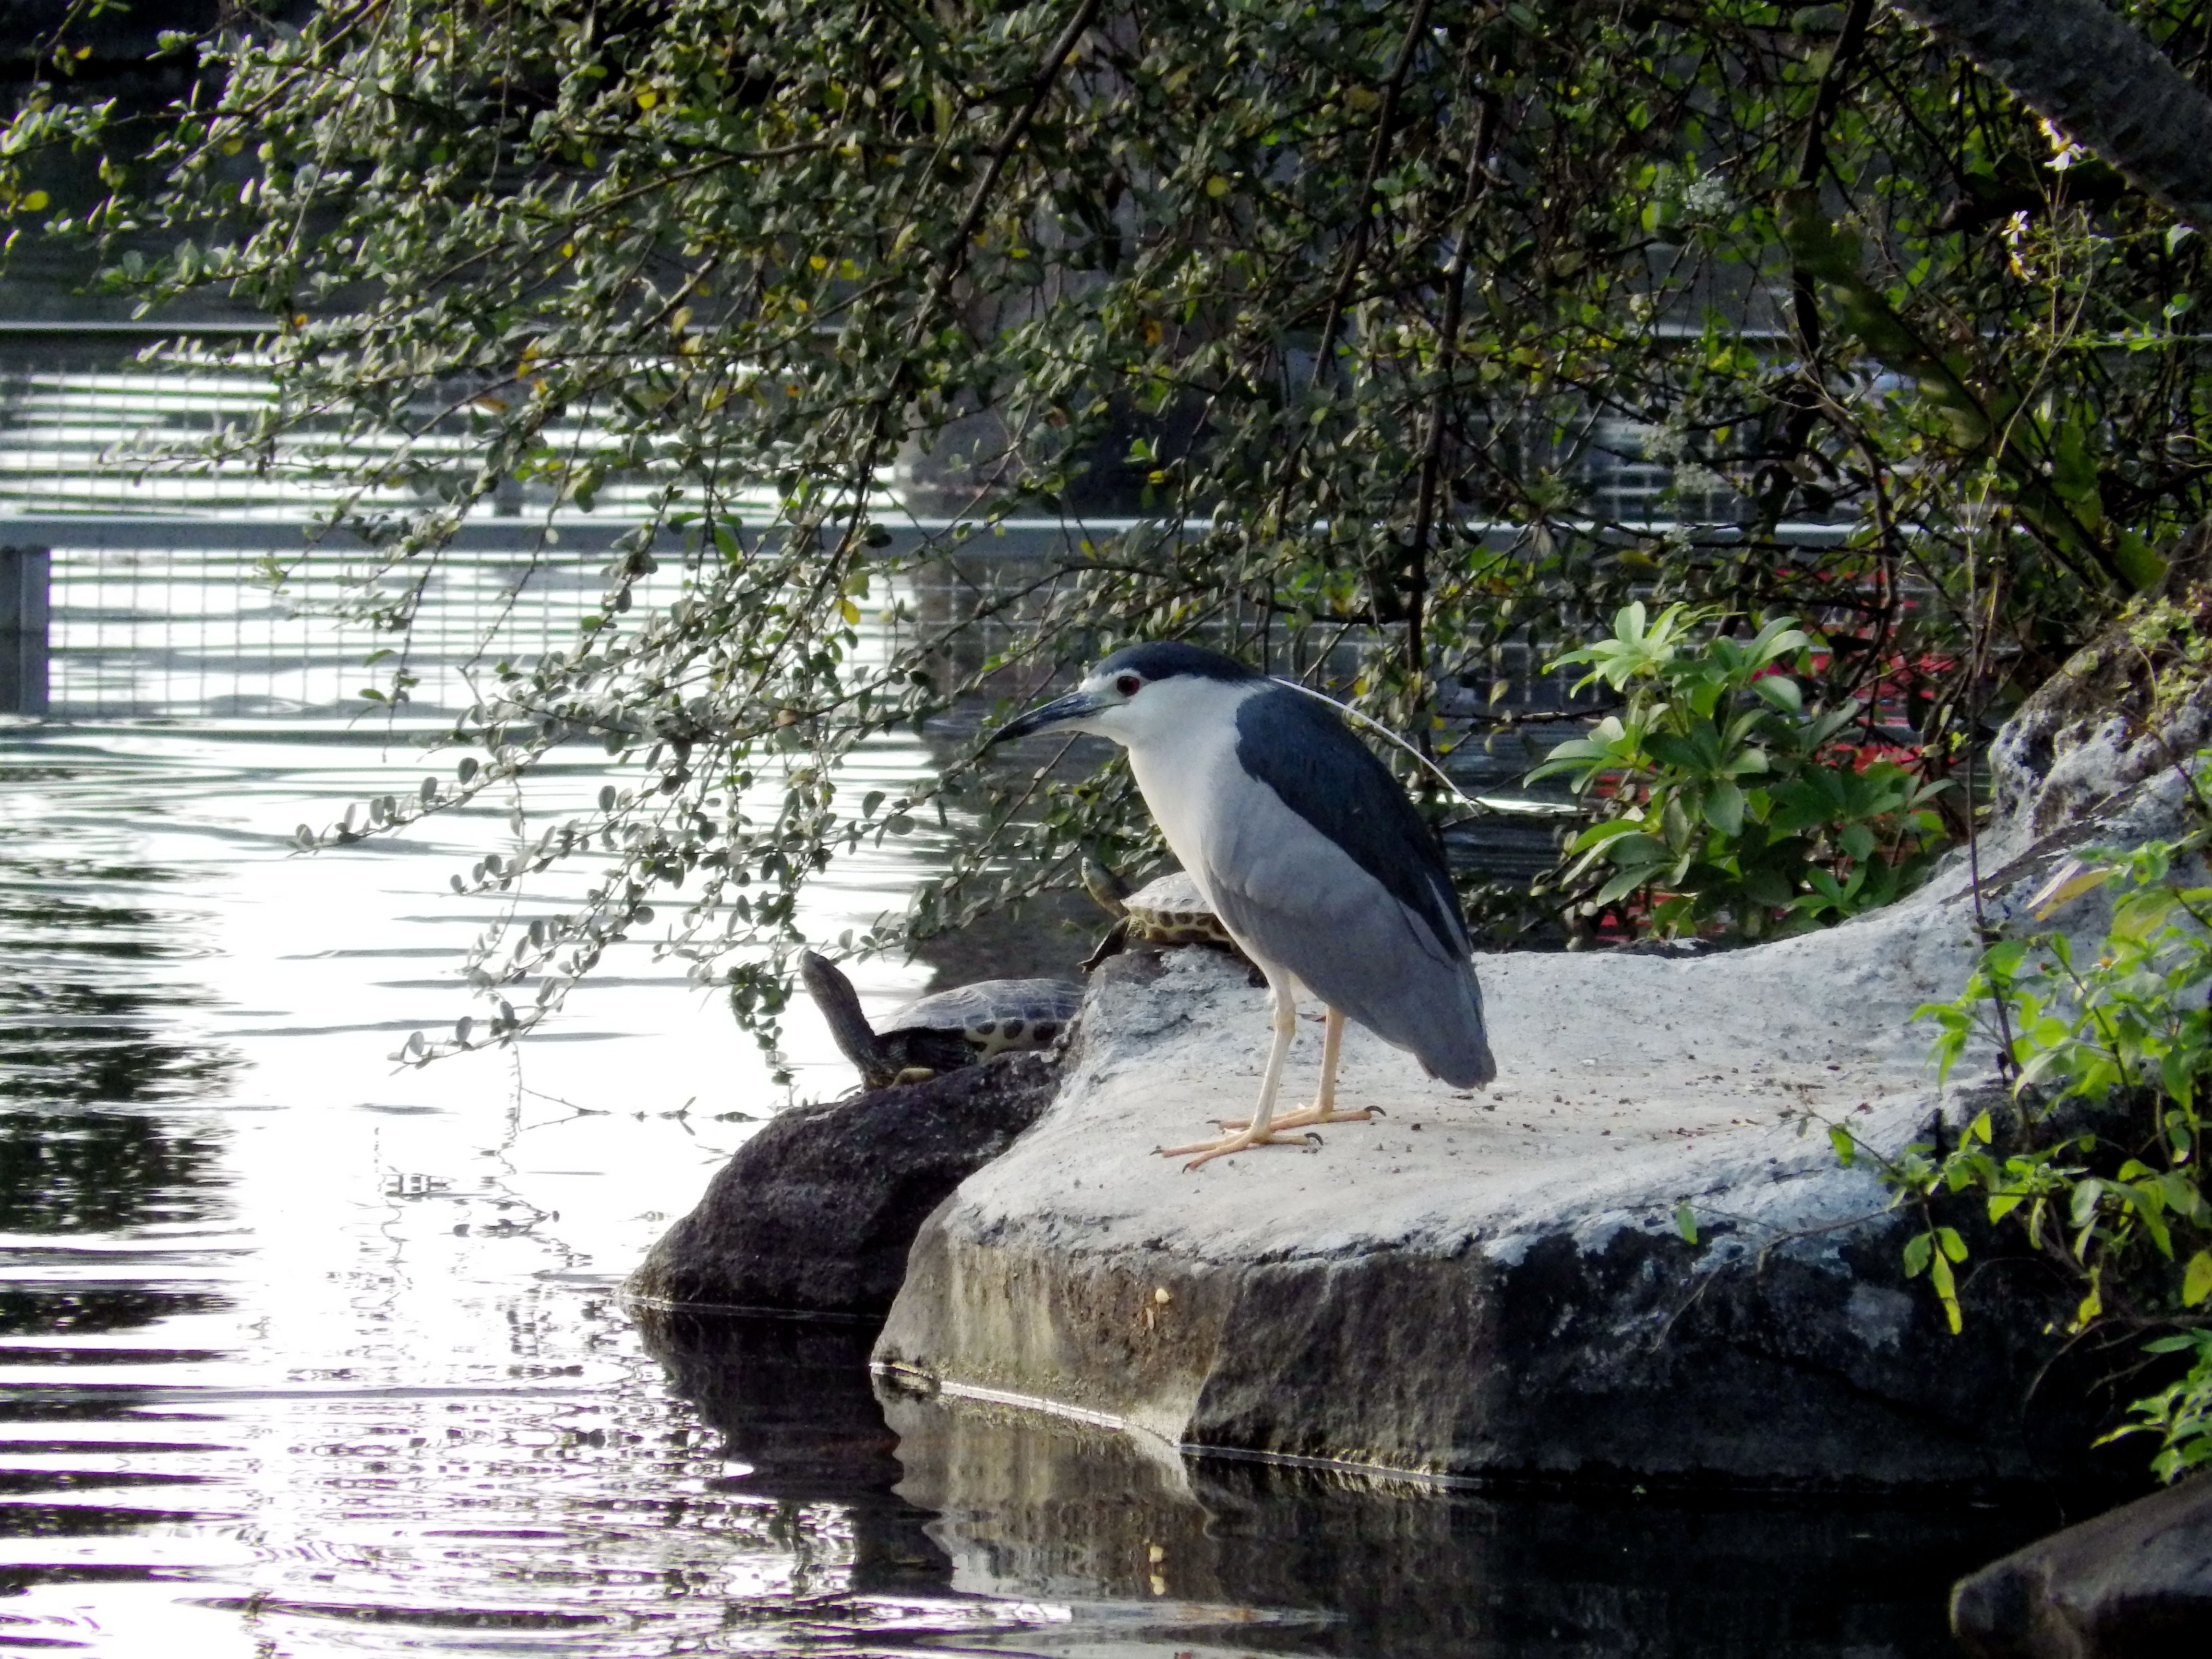
nature, bird, night, wildlife, zoo, fauna, wetland, vertebrate, heron, wu ran briskly, fly bird